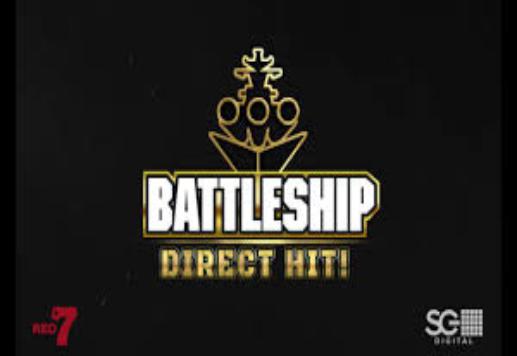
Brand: battleship
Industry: Leisure